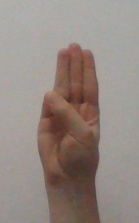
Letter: thaa